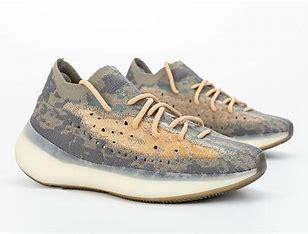
Brand: Adidas
Model: Yeezy Boost 380